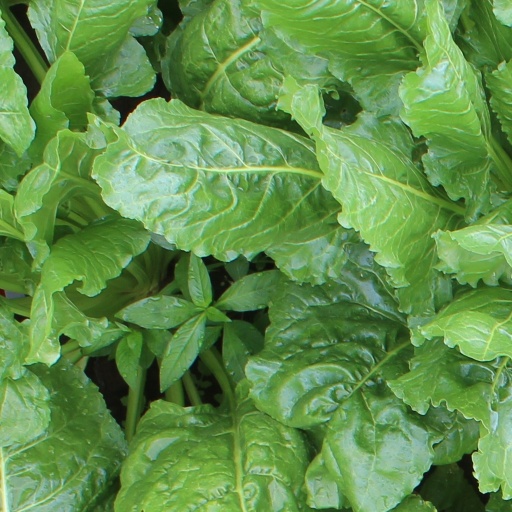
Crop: sugar beet